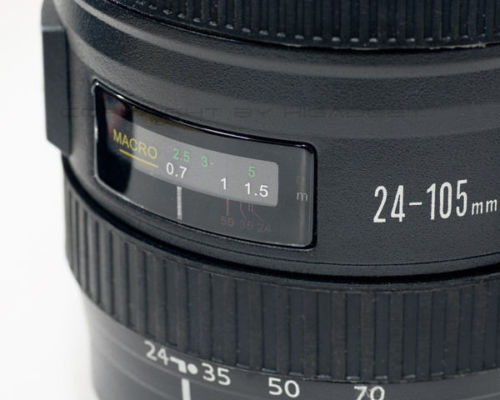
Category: mug